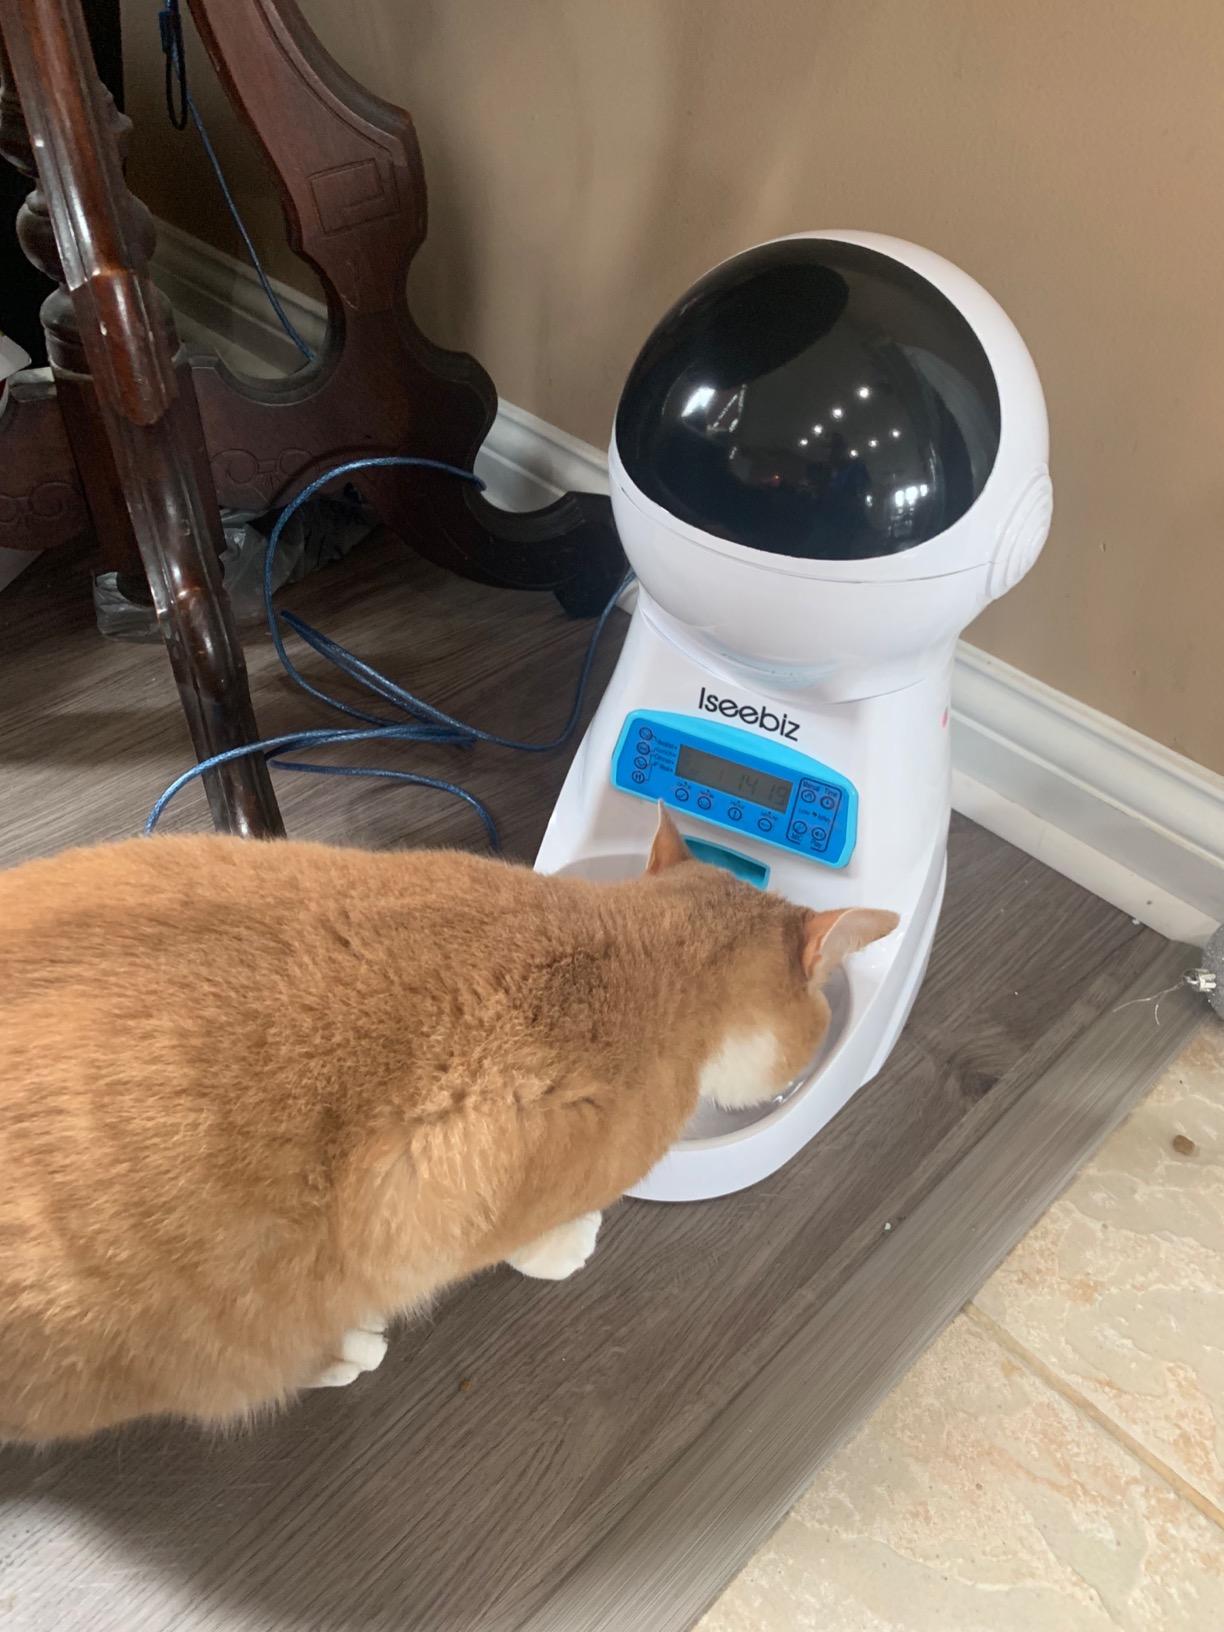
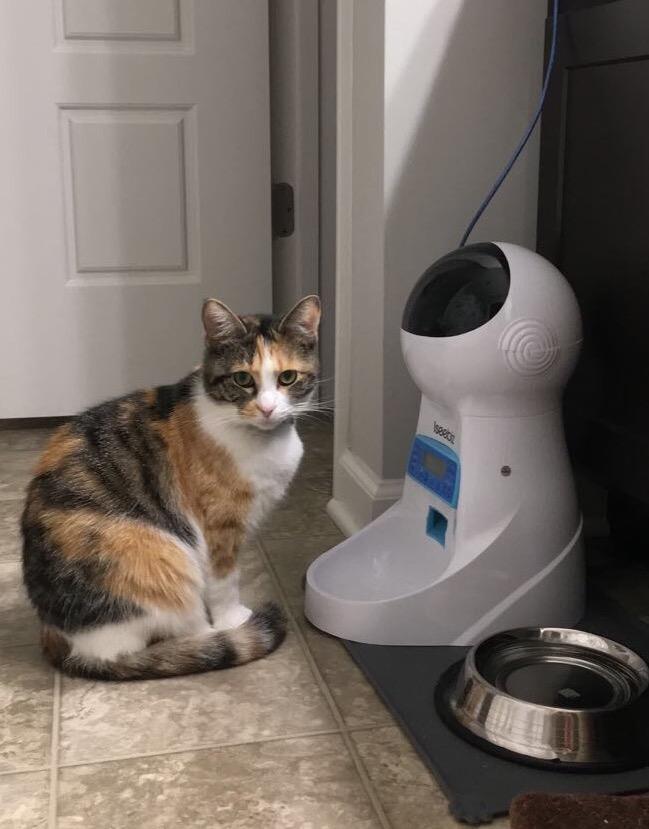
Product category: items_feeder
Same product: yes